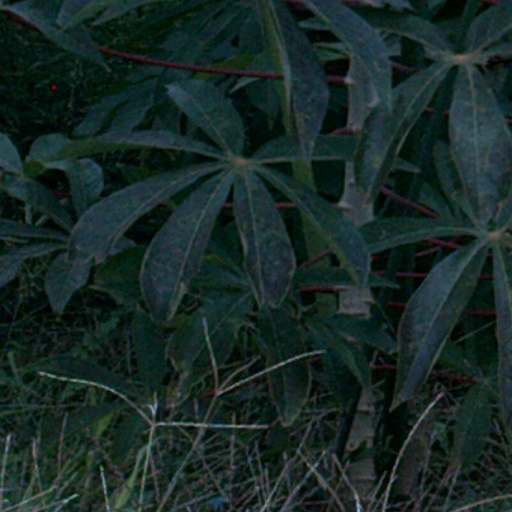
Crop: cassava